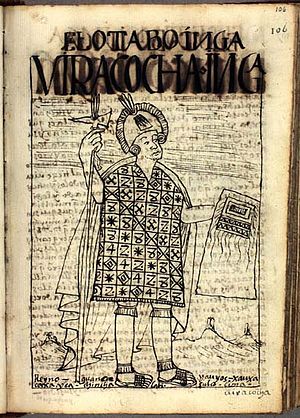
Sapa Inka / Sapa Inkaer før den spanske erobring / Andet dynasti
Sapa Inka eller Inka Qhapaq var den øverste leder af Kongedømmet Cuzco og senere i Inkariget. Oprindelsen til positionen er mytisk og knyttet til legenden om grundlæggelsen af byen Cuzco, men historisk er der belæg for at anse positionen som etableret omkring år 1200 i forbindelse med etableringen af Kongedømmet Cuzco. Positionen som Sapa Inka gik i arv for fader til søn.